Yugoslavia men's national basketball team

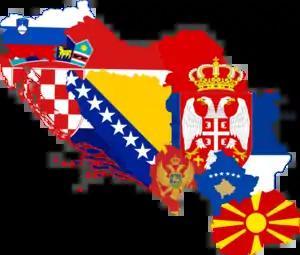

Yugoslavia won the 26th FIBA EuroBasket regional basketball championship, defeating Greece in the final. In the Preliminary round they were grouped with eventual runner-up Greece, France, and Bulgaria. They defeated Greece 103–68, Bulgaria 78–98, and France 89–106, thus advancing to the knockout stage as undefeated. They defeated Italy 97–80 in semifinal, and won 98–77 over Greece in the Gold medal game. In the final, Dražen Petrović was the assists leader with 12 assists, Vlade Divac was the rebounding leader with 10 rebounds, while Jure Zdovc recorded a record 8 steals with no turnovers.